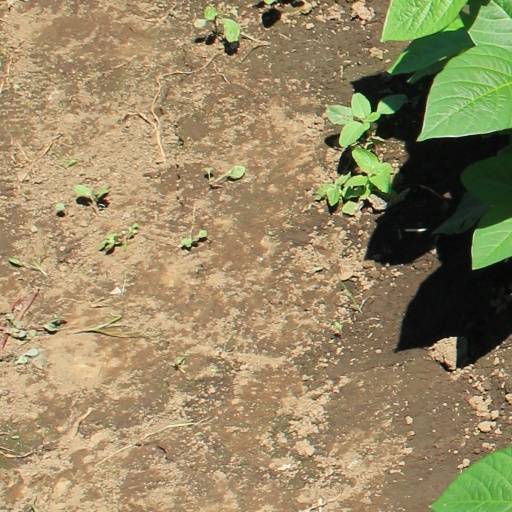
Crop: soybean